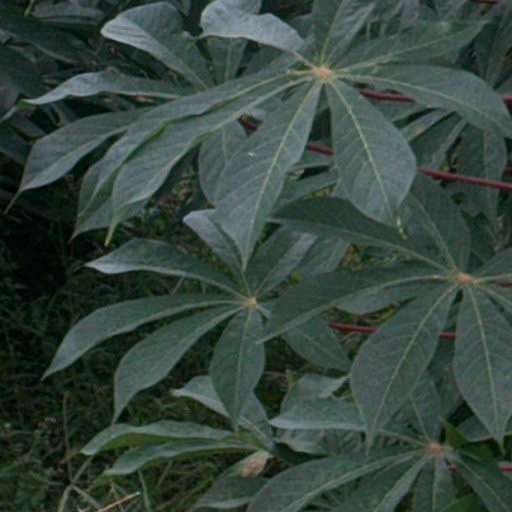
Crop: cassava